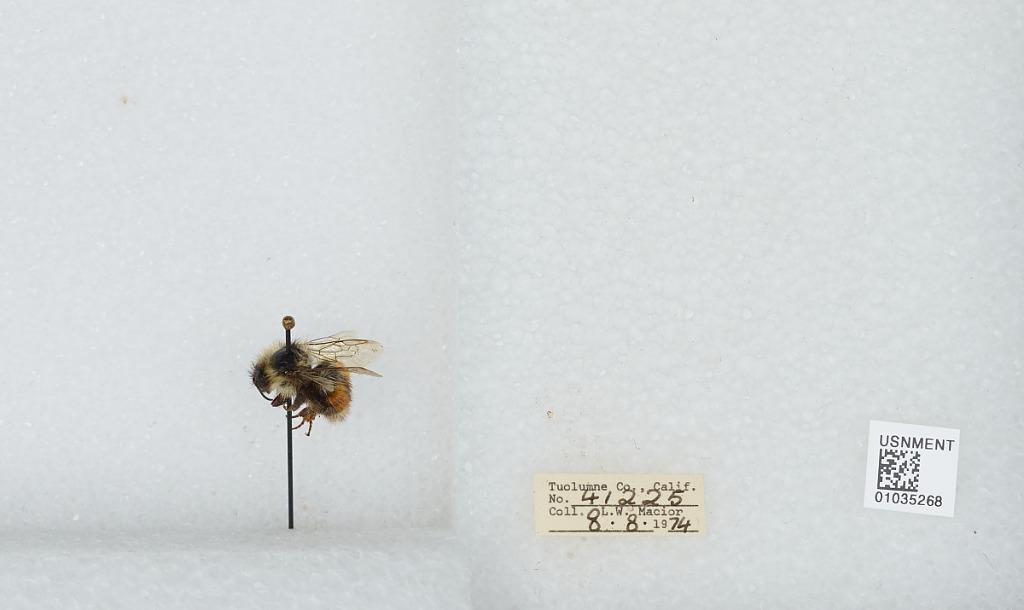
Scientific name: Bombus (Cullumanobombus) rufocinctus Cresson
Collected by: L. Macior
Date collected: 1974-8-8
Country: United States
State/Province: California
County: Tuolumne
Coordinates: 38.02, -119.93